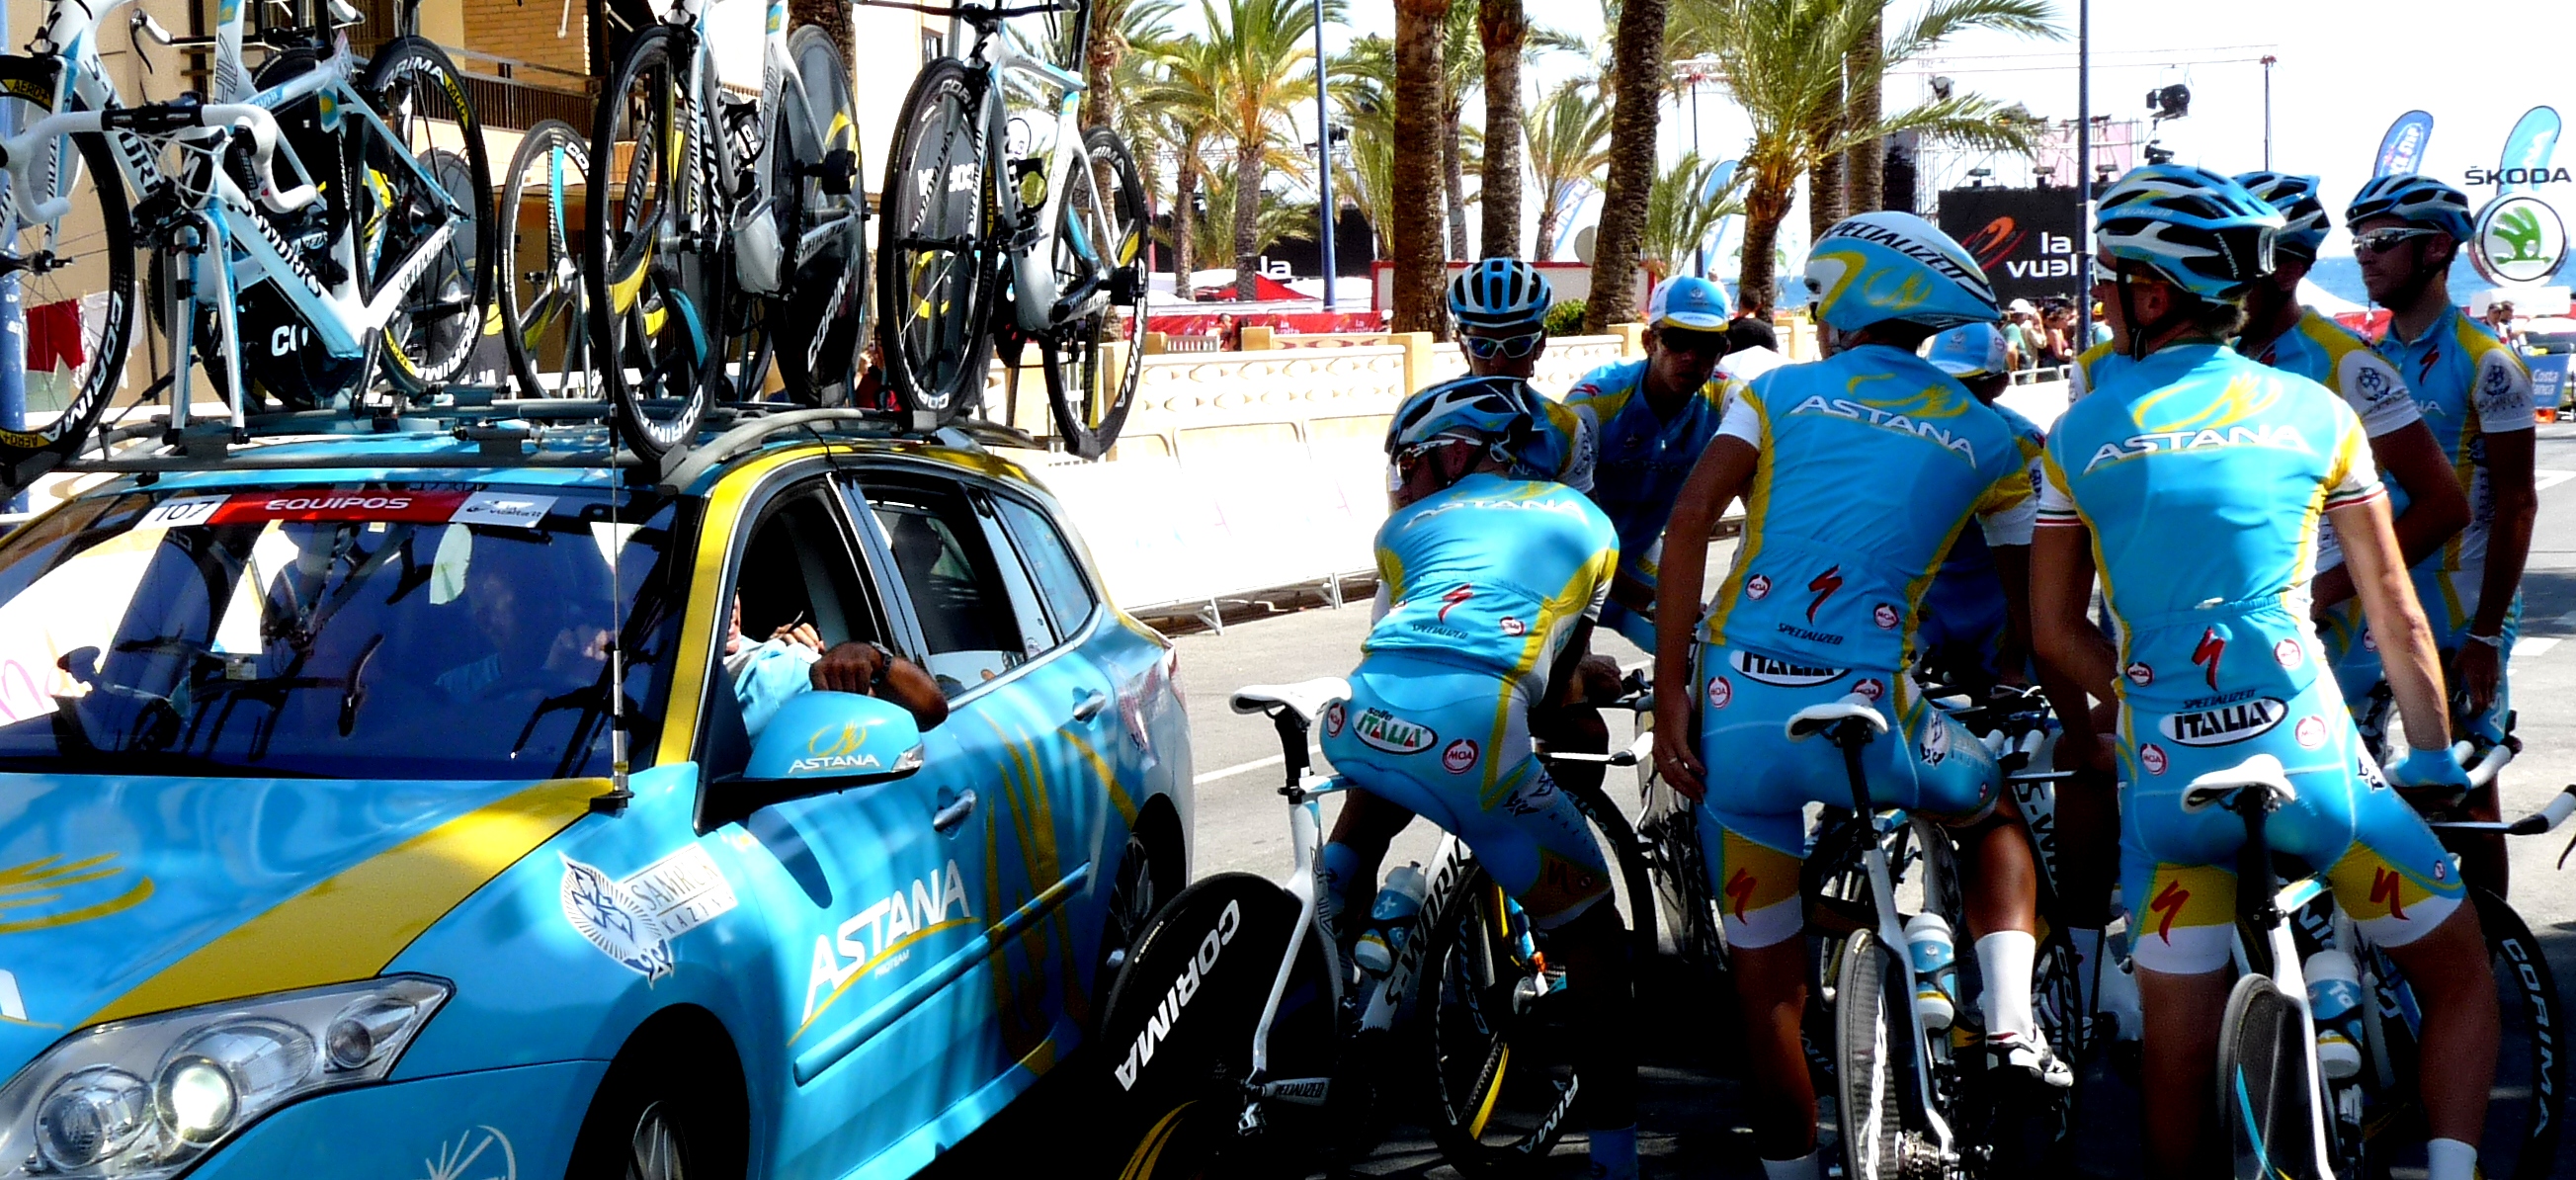
summer, vehicle, cycling, spain, 2011, sports, torrevieja, road cycling, endurance sports, road bicycle racing